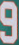
Number: 9